River Don, Yorkshire

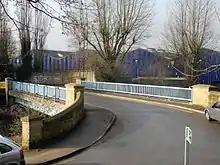
The new Wardsend bridge

This footbridge over the River Don is the only crossing in the 4 km between Station Lane Bridge in Oughtibridge and Leppings Lane, Hillsborough. It was originally erected to allow workmen across the river to work in the ganister mines of Beeley Wood and the factories in the Clay Wheels Lane area of Sheffield. This is another benign-looking stretch of the upper Don. However, during the 2007 floods, the retaining wall of the A6102 Middlewood Road North was washed away just north of Rocher Bridge. It was over a year before the damage could be repaired and the road re-opened.